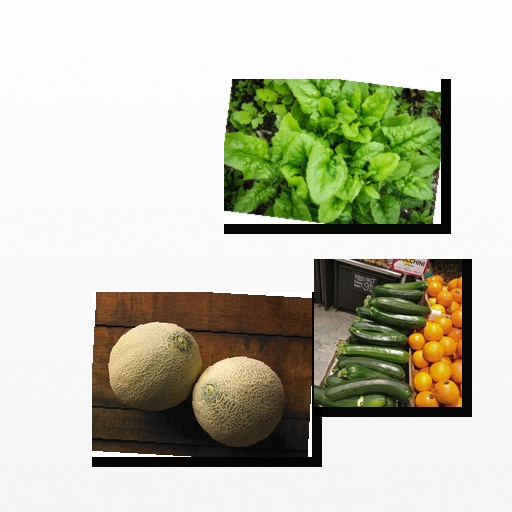
Food items: zucchini, cantaloupe, spinach